Horace Lawson Hunley

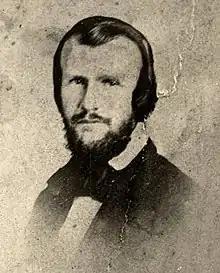
Hunley in

Horace Lawson Hunley (December 29, 1823 – October 15, 1863) was a Confederate marine engineer during the American Civil War. He developed early hand-powered submarines, the most famous of which was posthumously named for him, "H. L. Hunley".